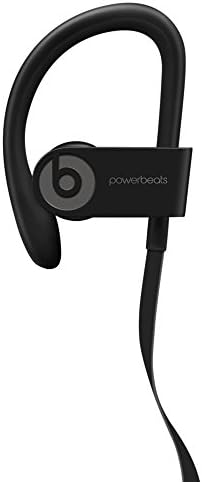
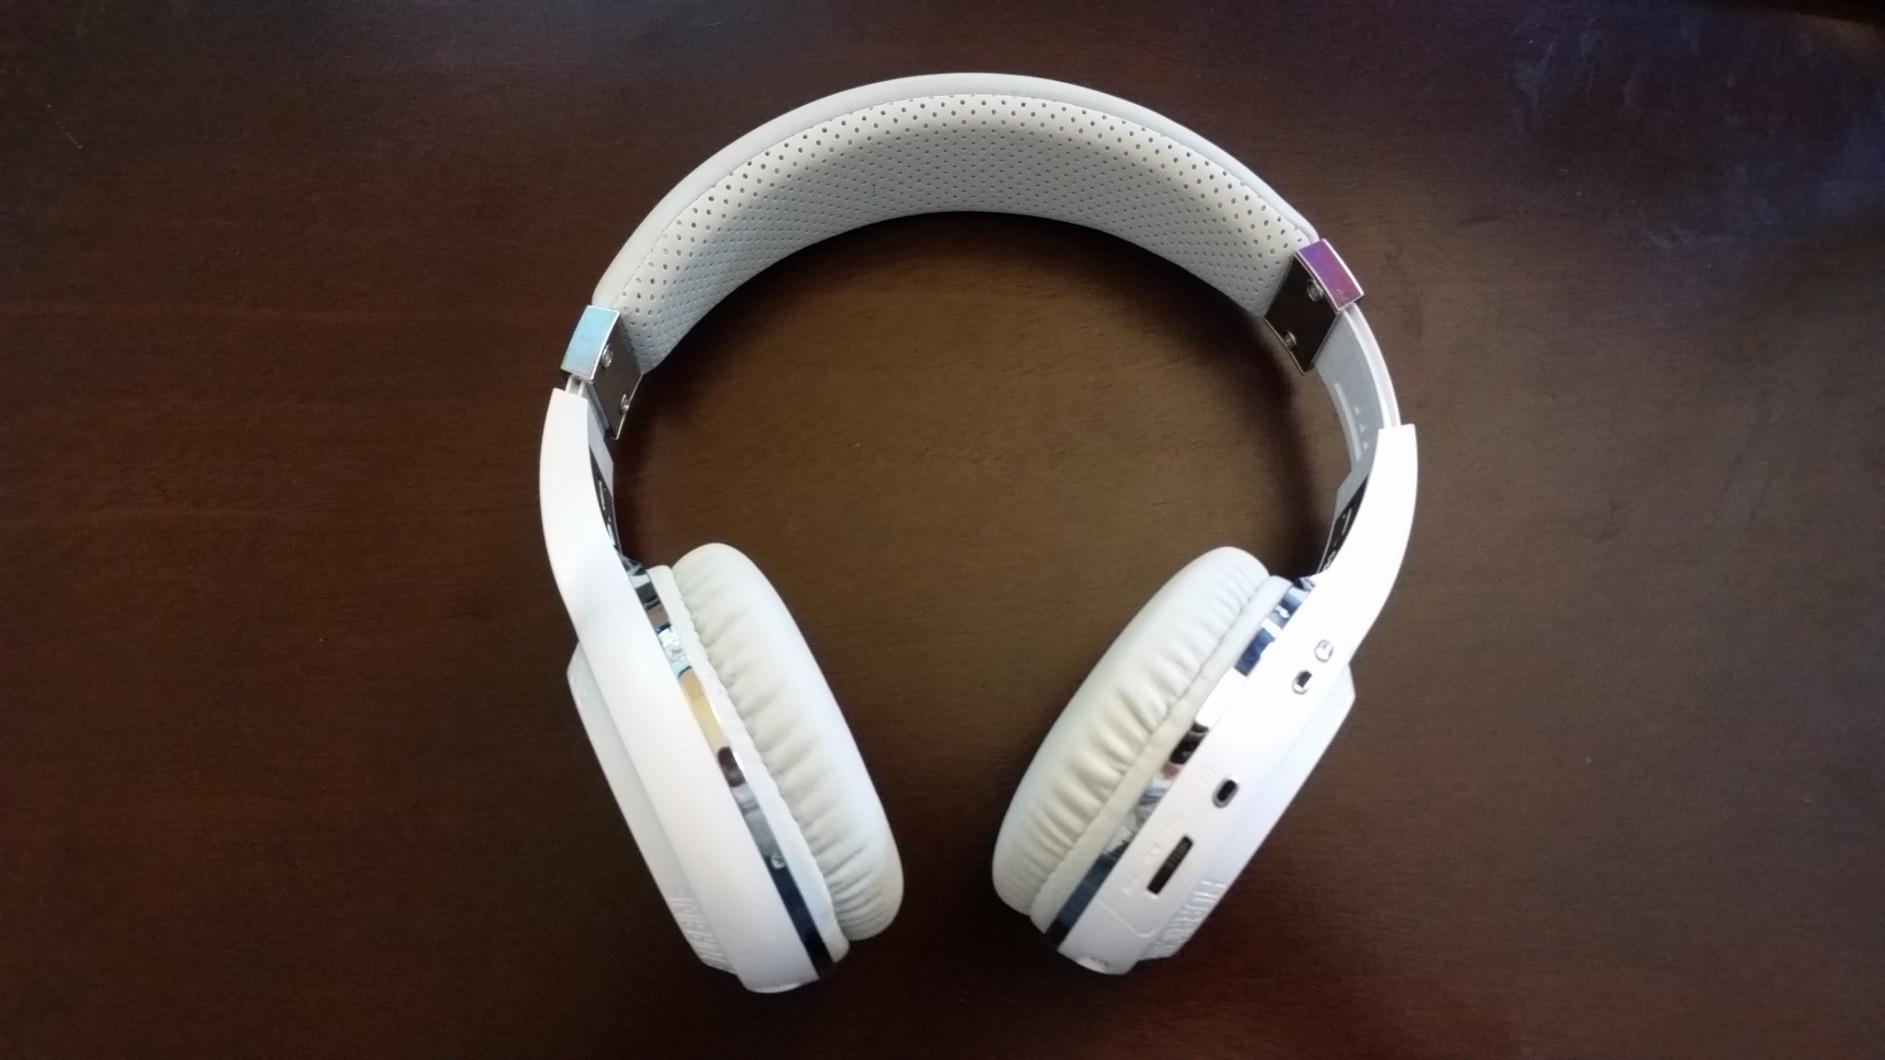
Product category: headphones
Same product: no